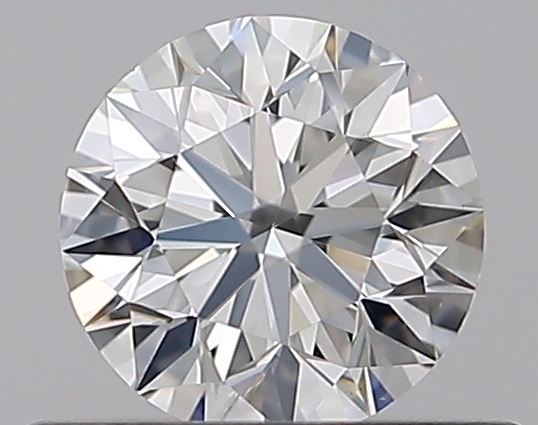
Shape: round
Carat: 0.5
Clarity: VS2
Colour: G
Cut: EX
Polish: EX
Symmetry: EX
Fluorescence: N
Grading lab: GIA
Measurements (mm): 5 x 5.04 x 3.18